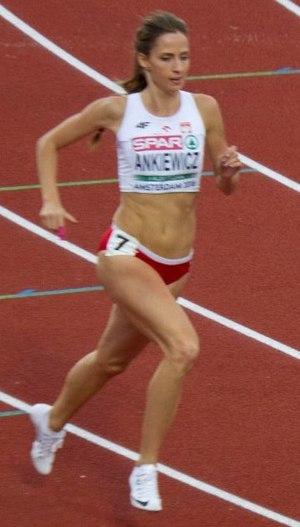
Emilia Ankiewicz est une athlète polonaise, spécialiste du 400 mètres haies.